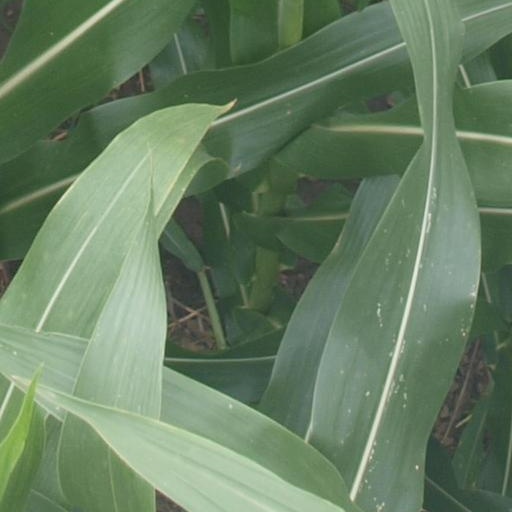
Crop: maize; corn